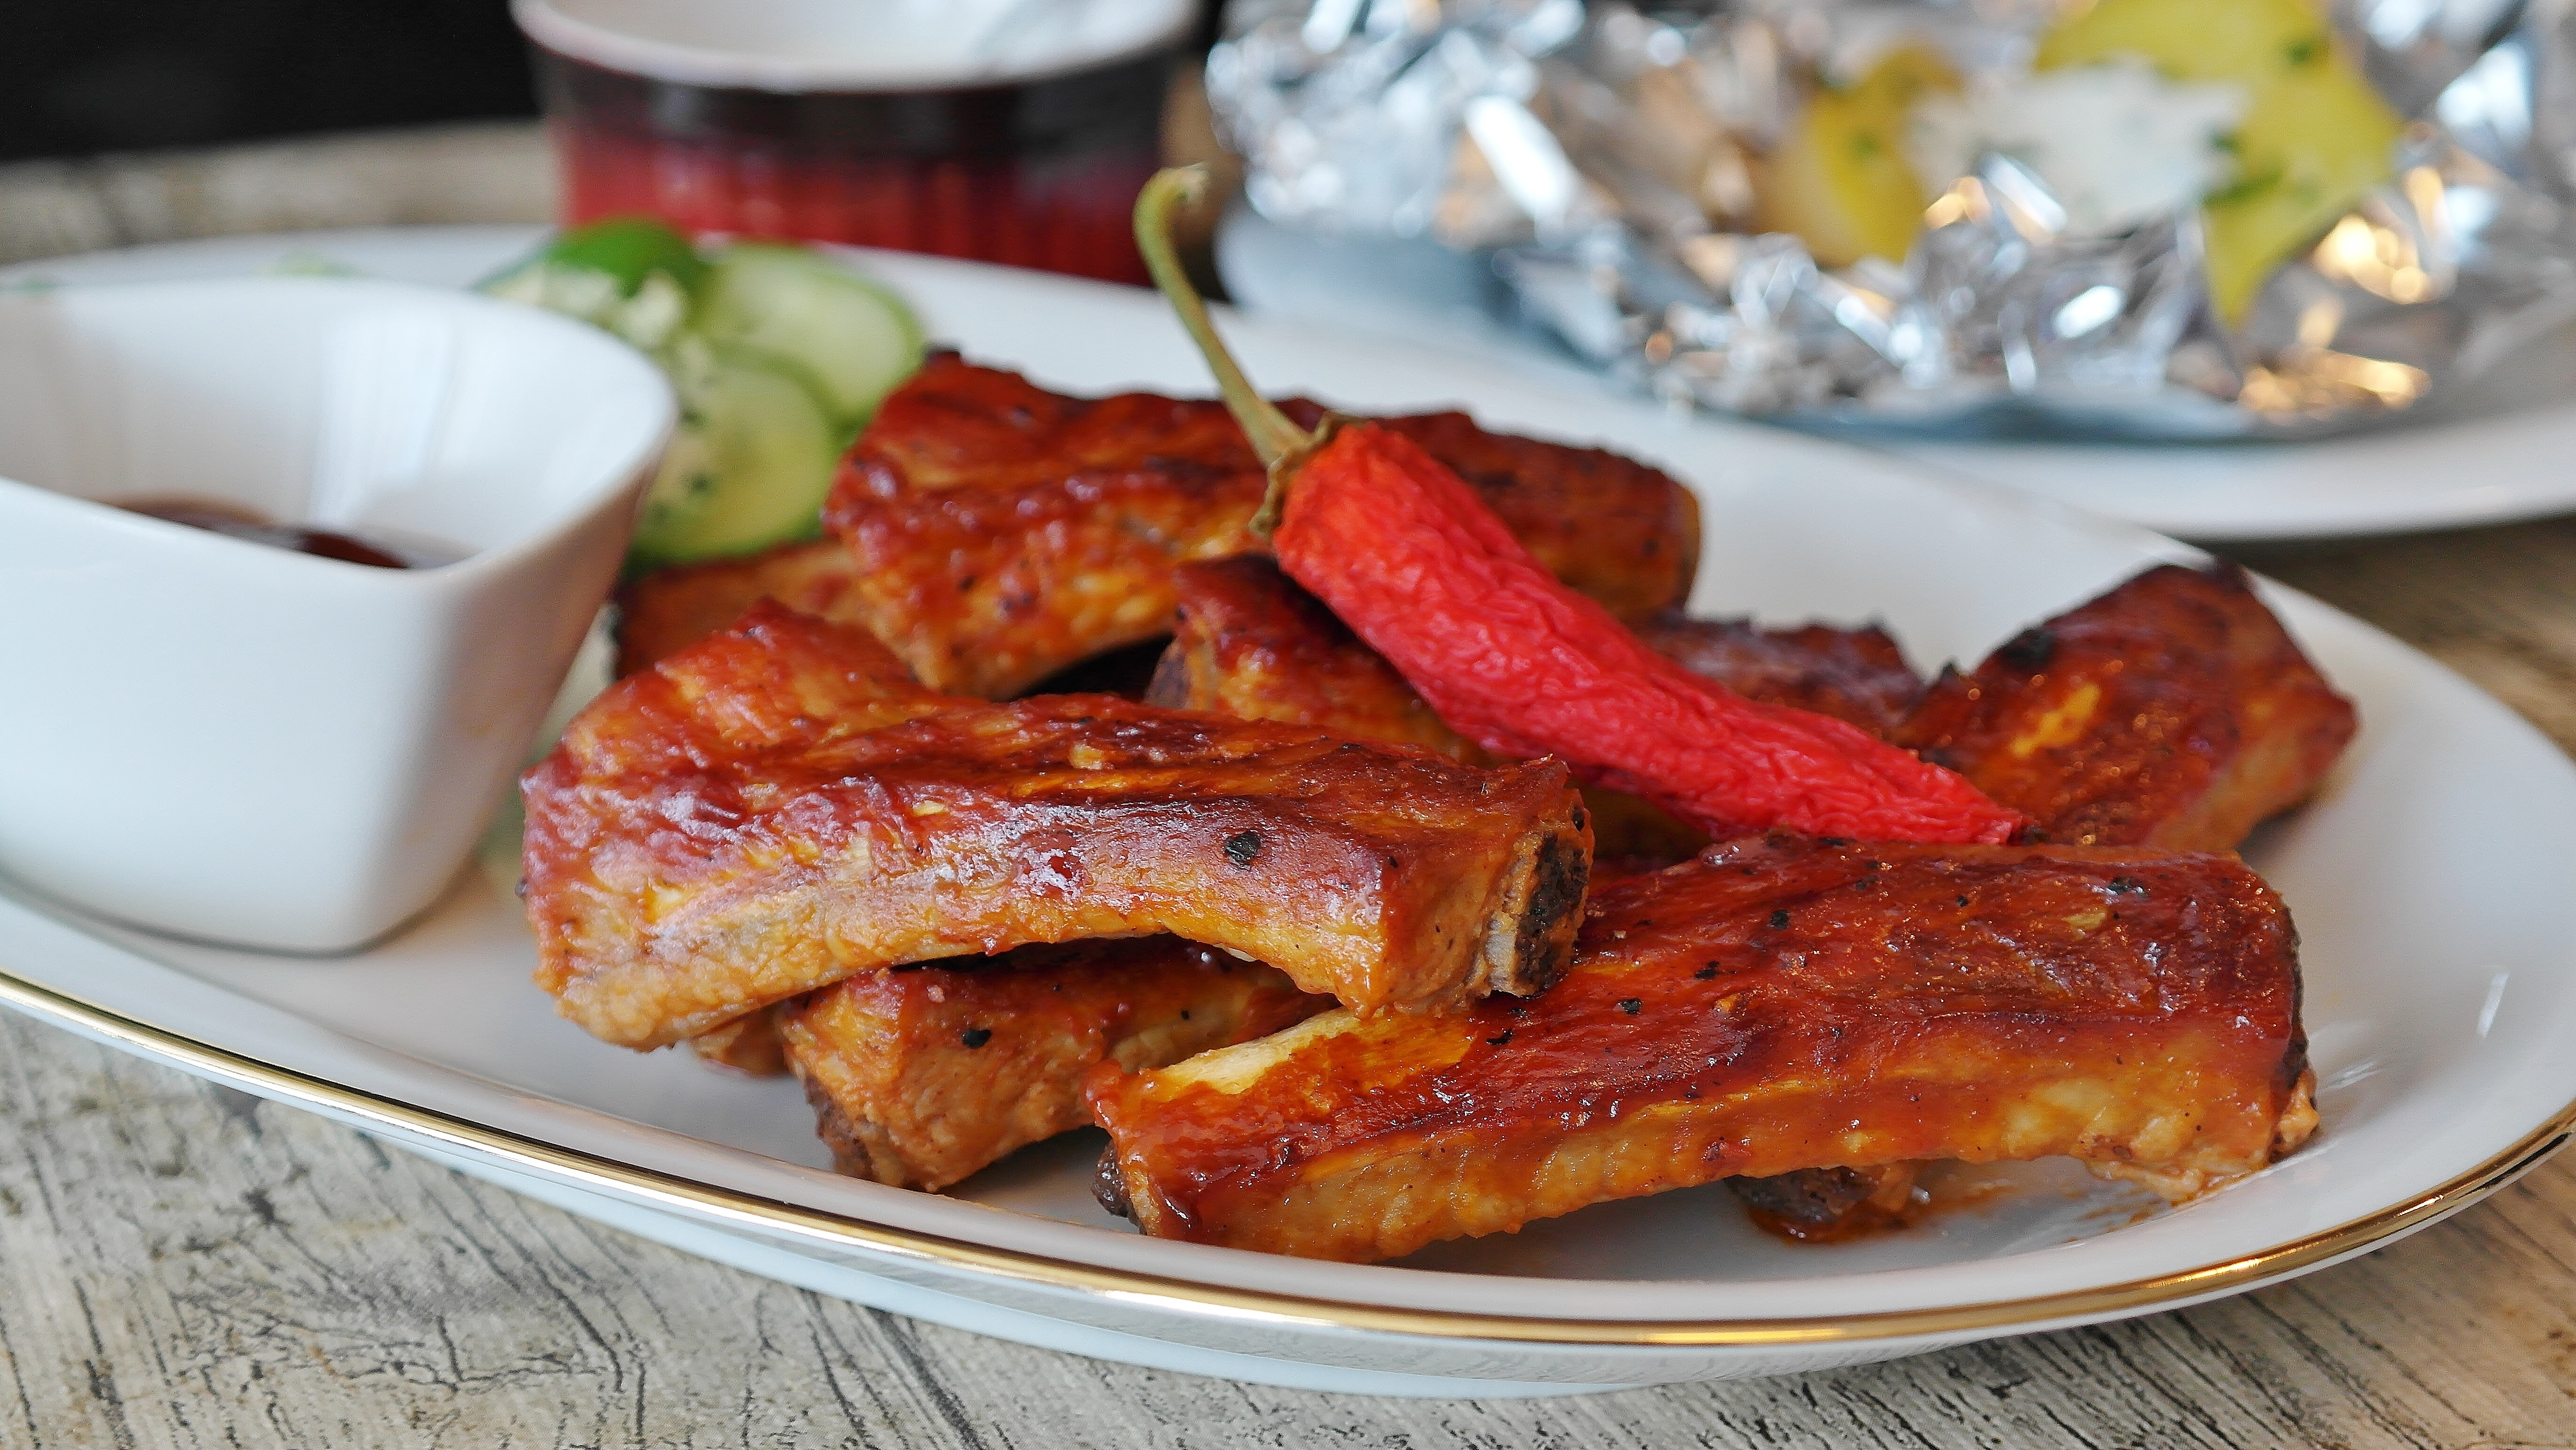
dish, meal, food, produce, vegetable, kitchen, bbq, breakfast, eat, meat, barbecue, pork, cuisine, sauce, delicious, potato, cook, grill, festival, nutrition, tasty, court, enjoy, grilling, spare ribs, sour cream, baked potato, fried food, potato wedges, tandoori chicken, peeling ribs